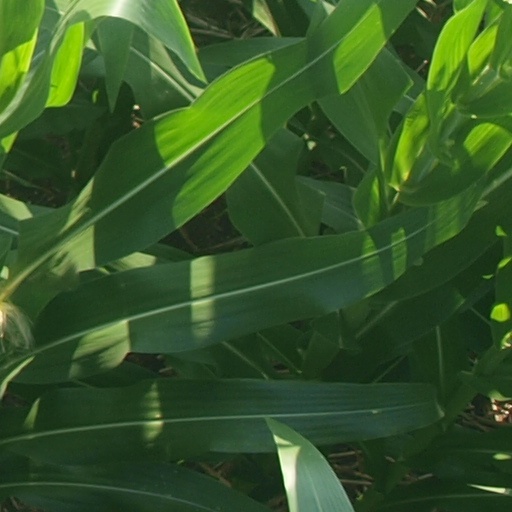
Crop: maize; corn